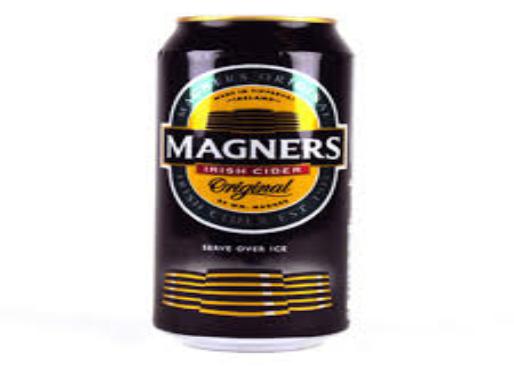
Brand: Magners Irish
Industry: Food